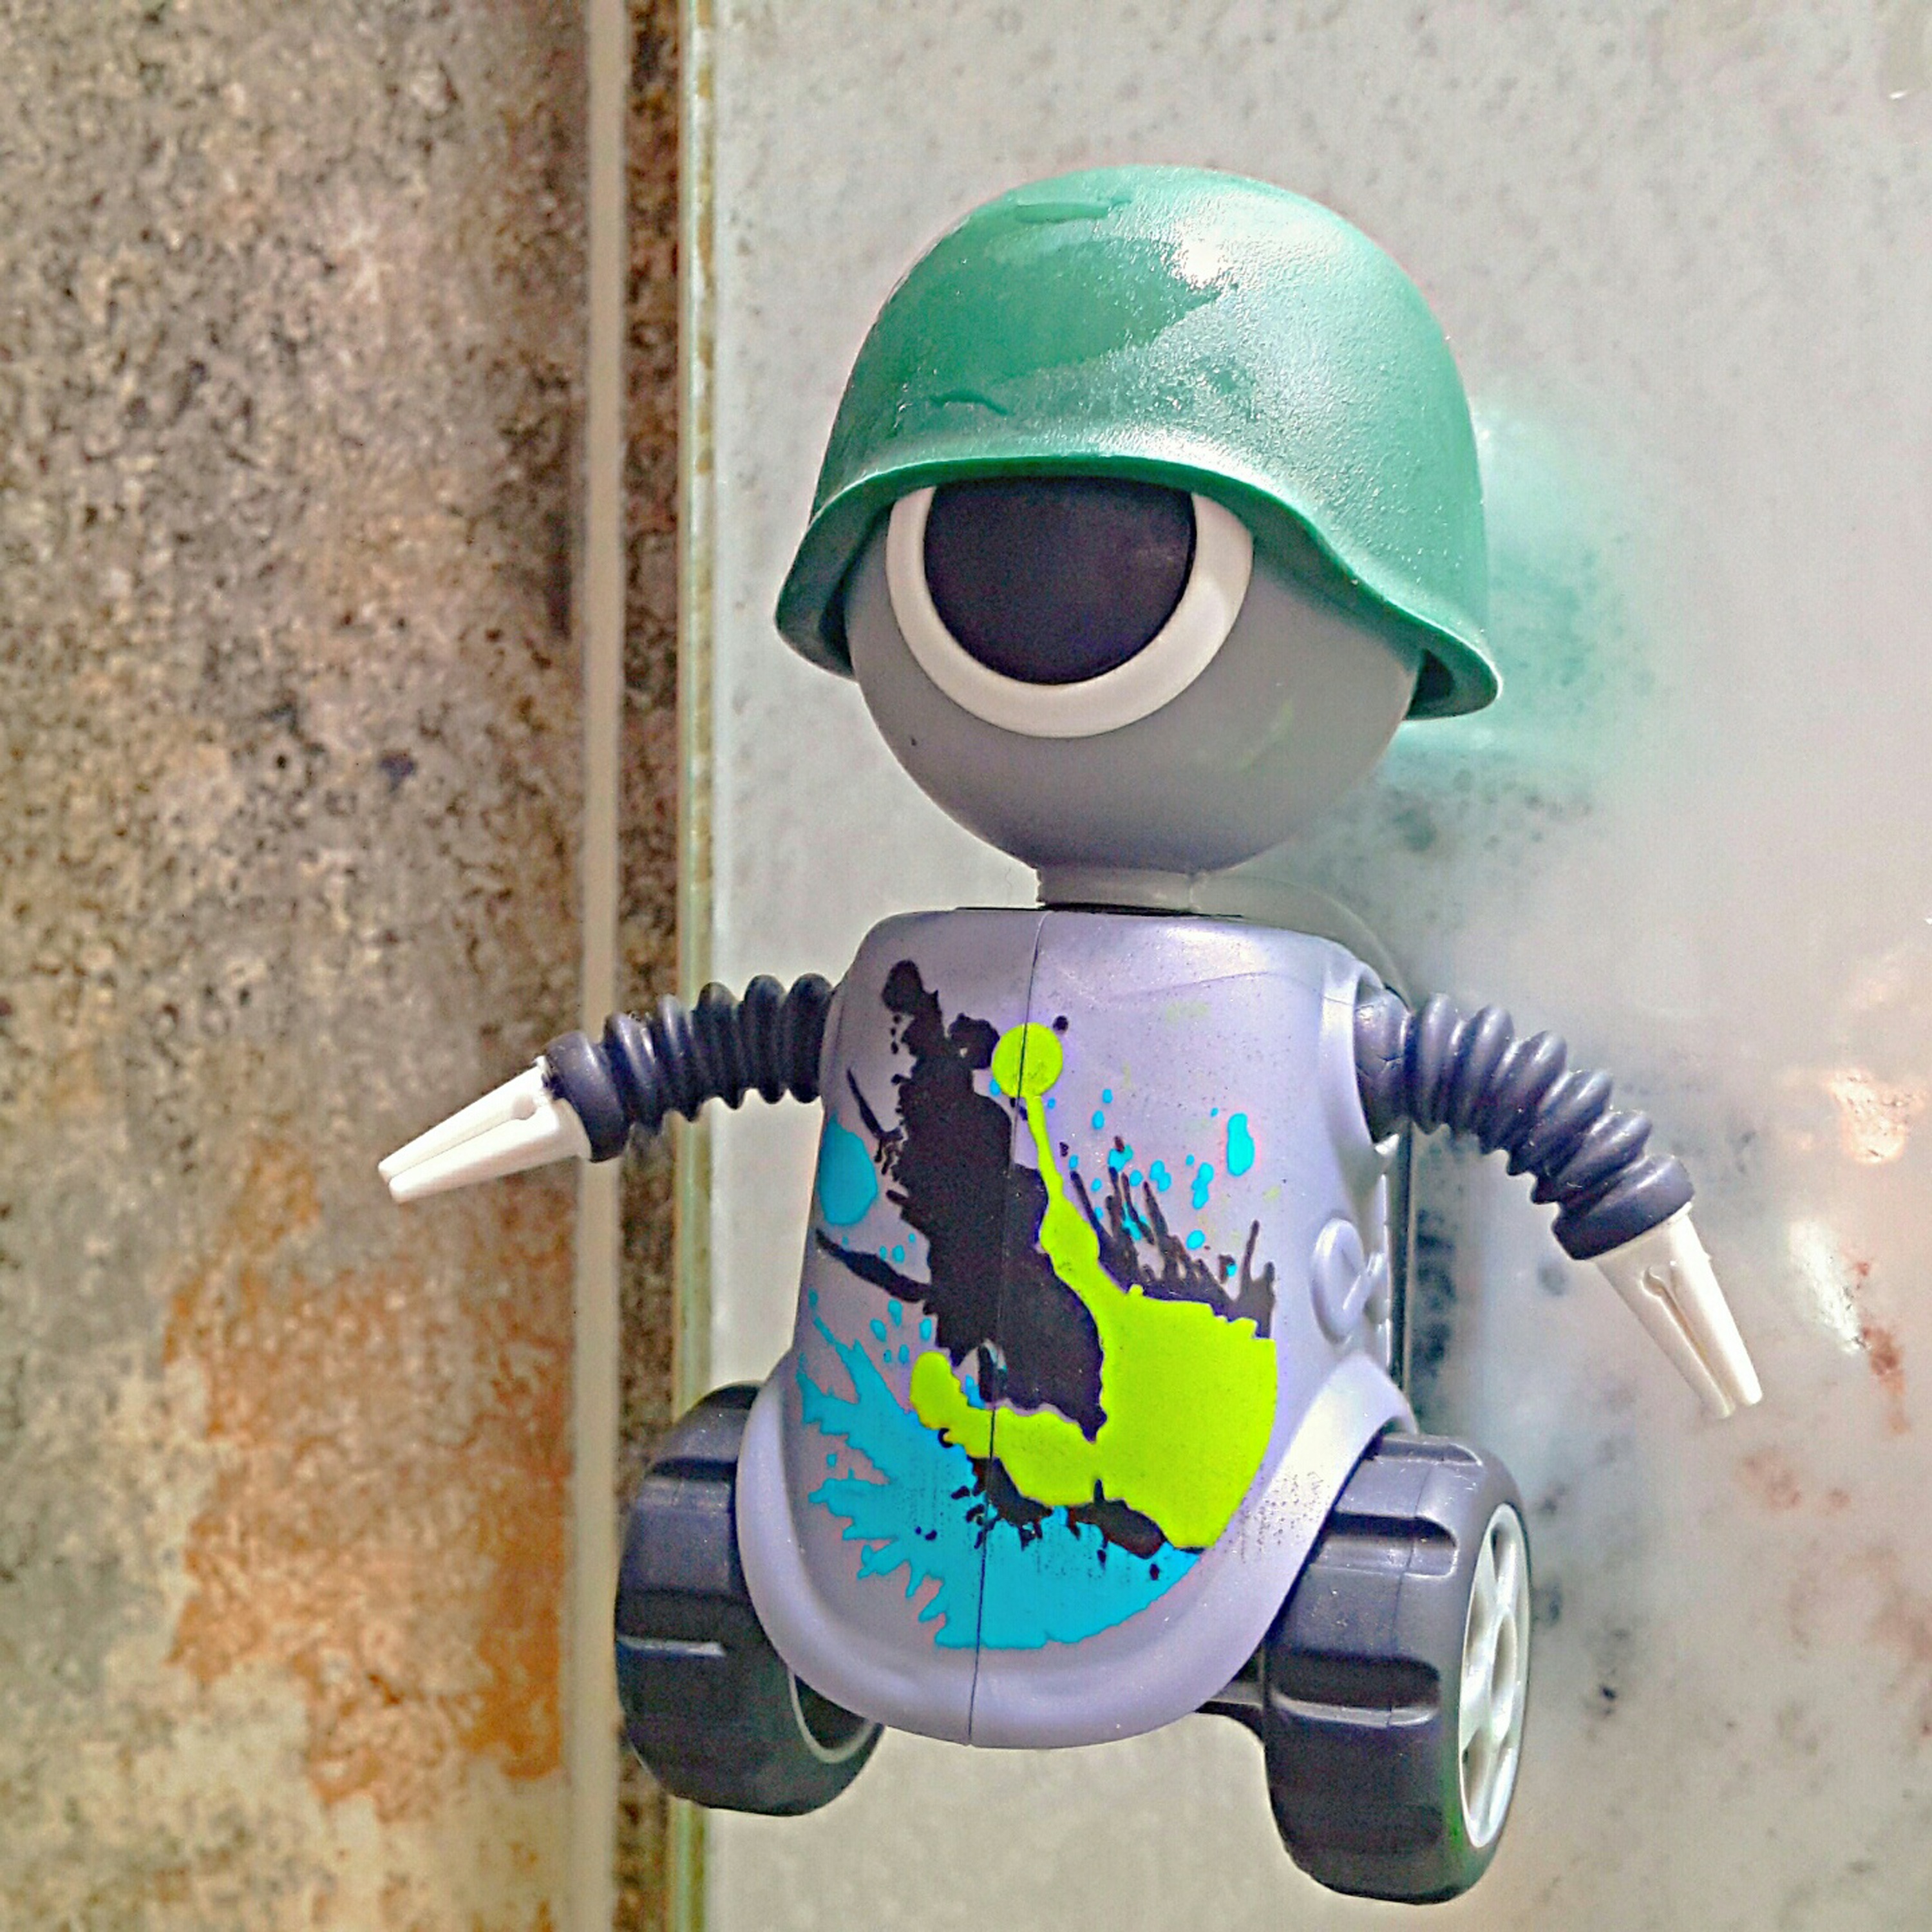
green, soldier, machine, toilet, blue, toy, doll, cool, mirror, characters, toothbrush